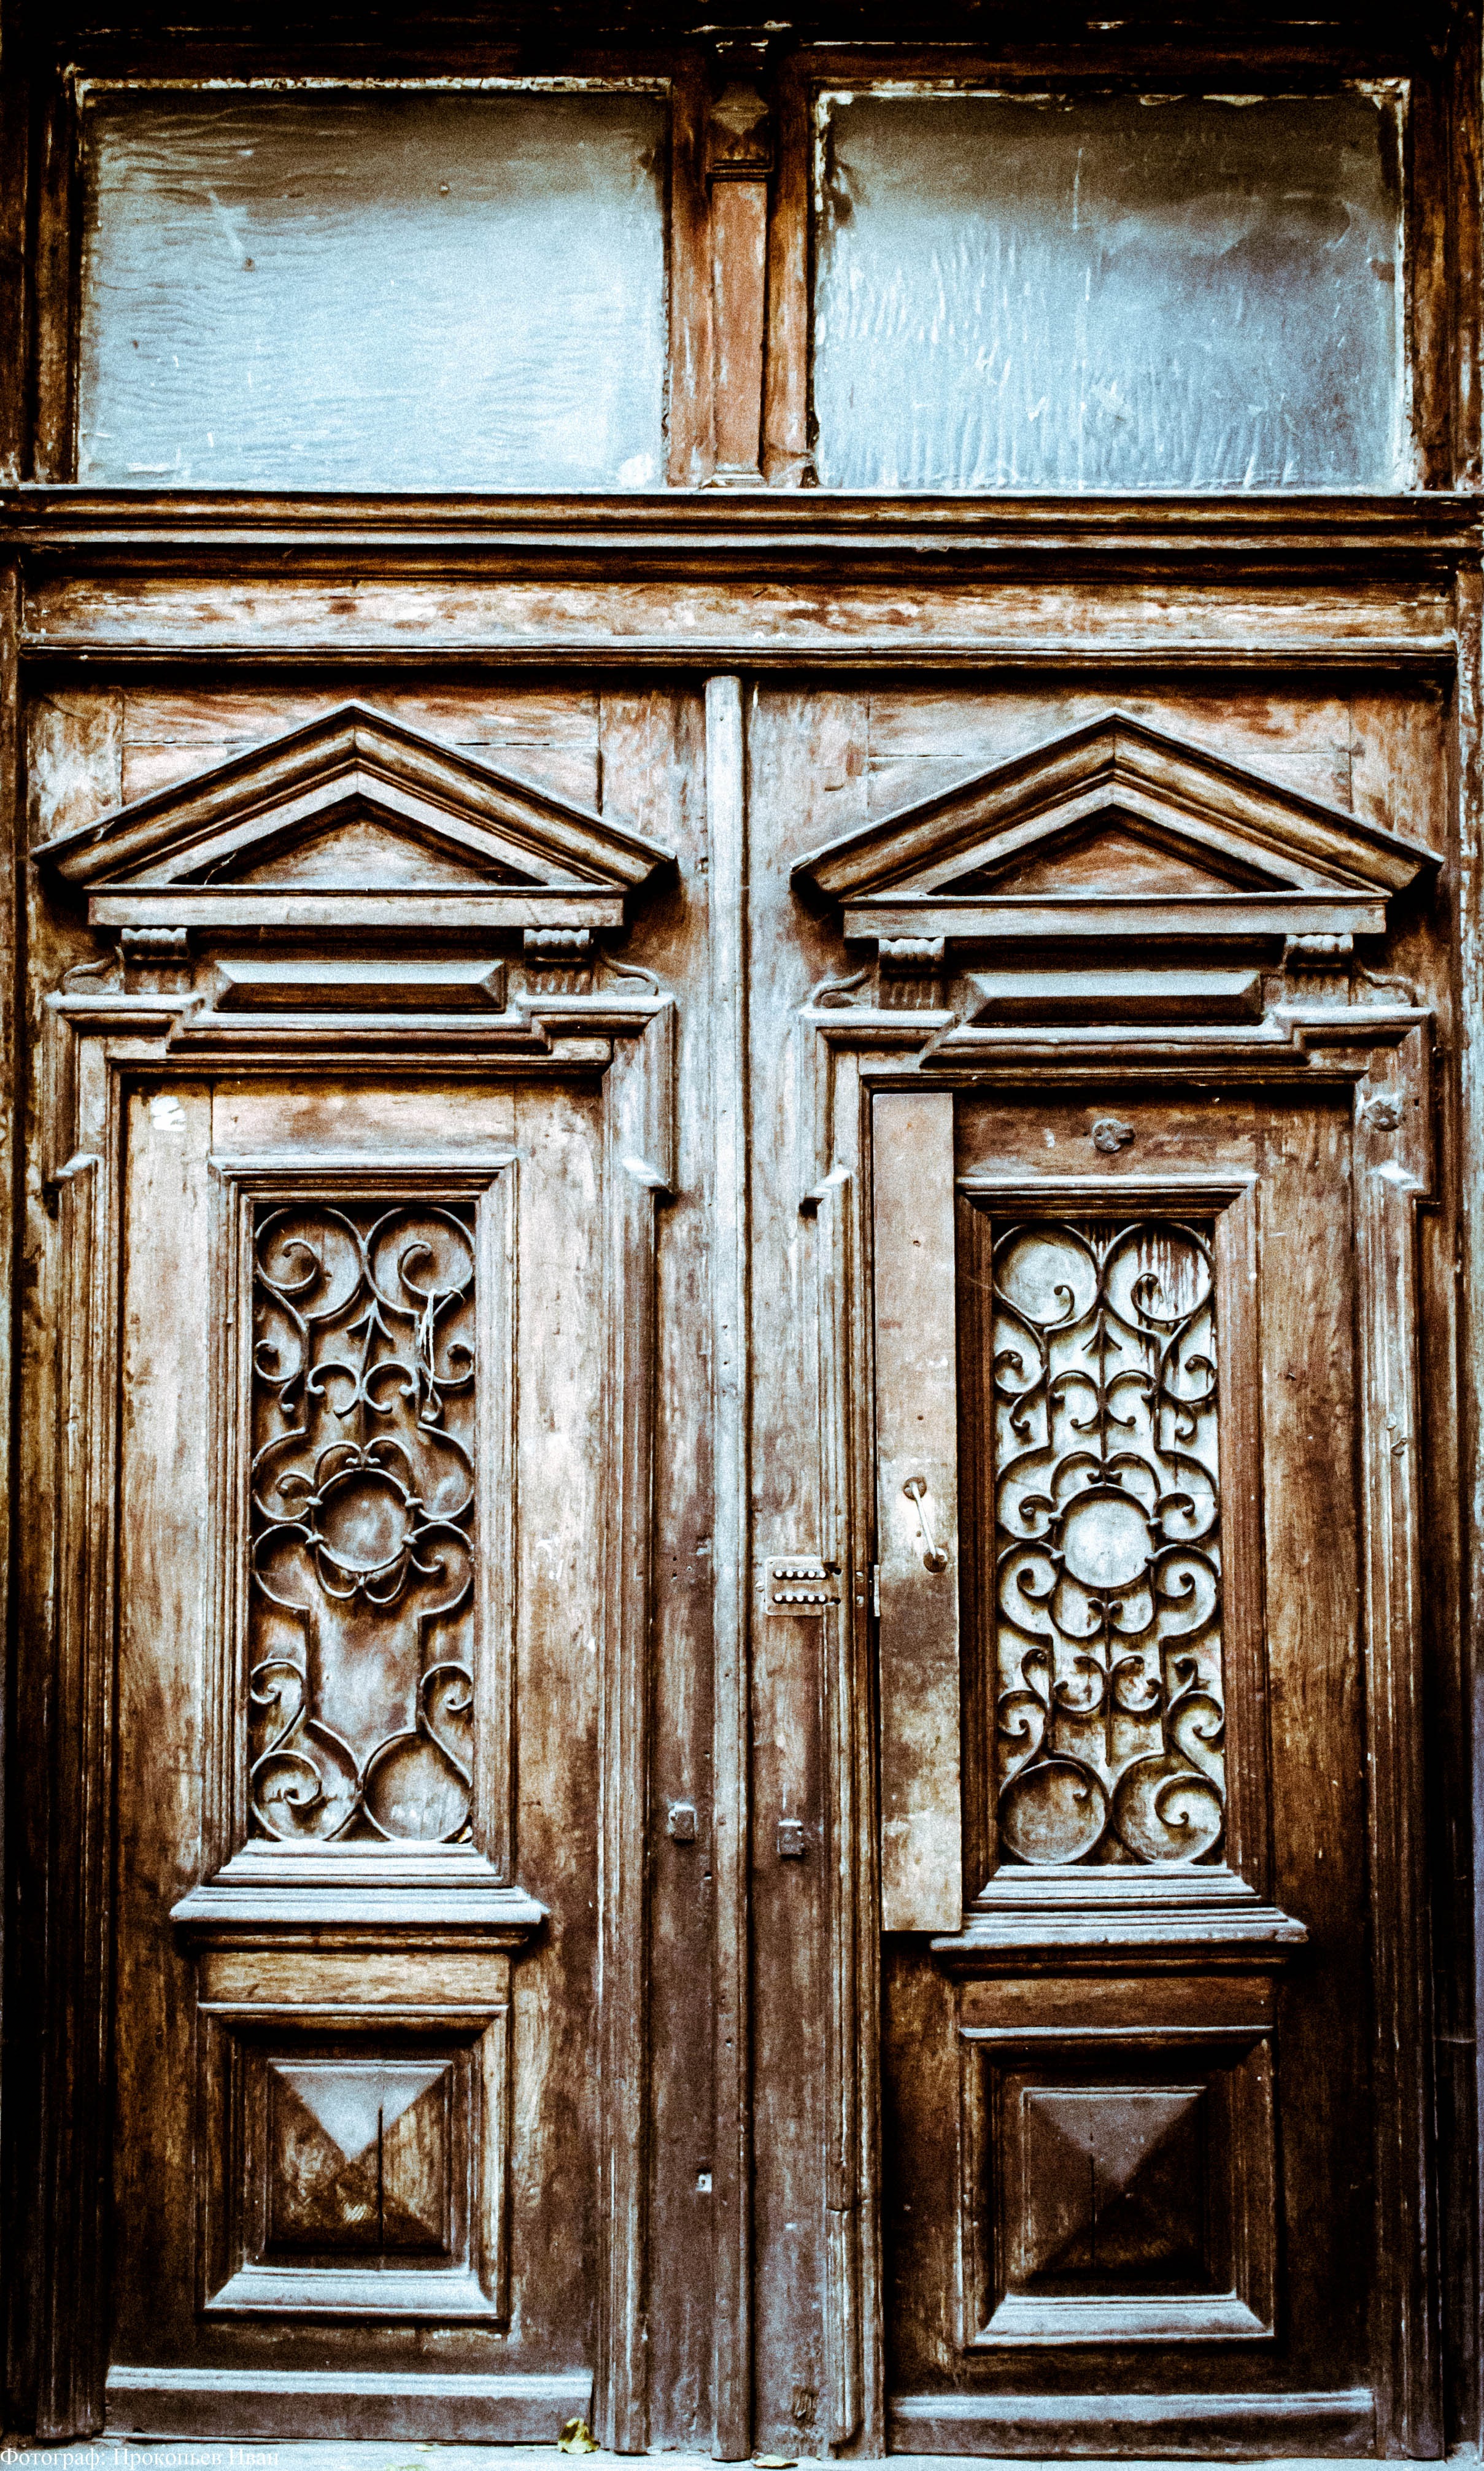
architecture, wood, house, window, arch, facade, door, background, symmetry, doors, ukraine, lviv, ancient history